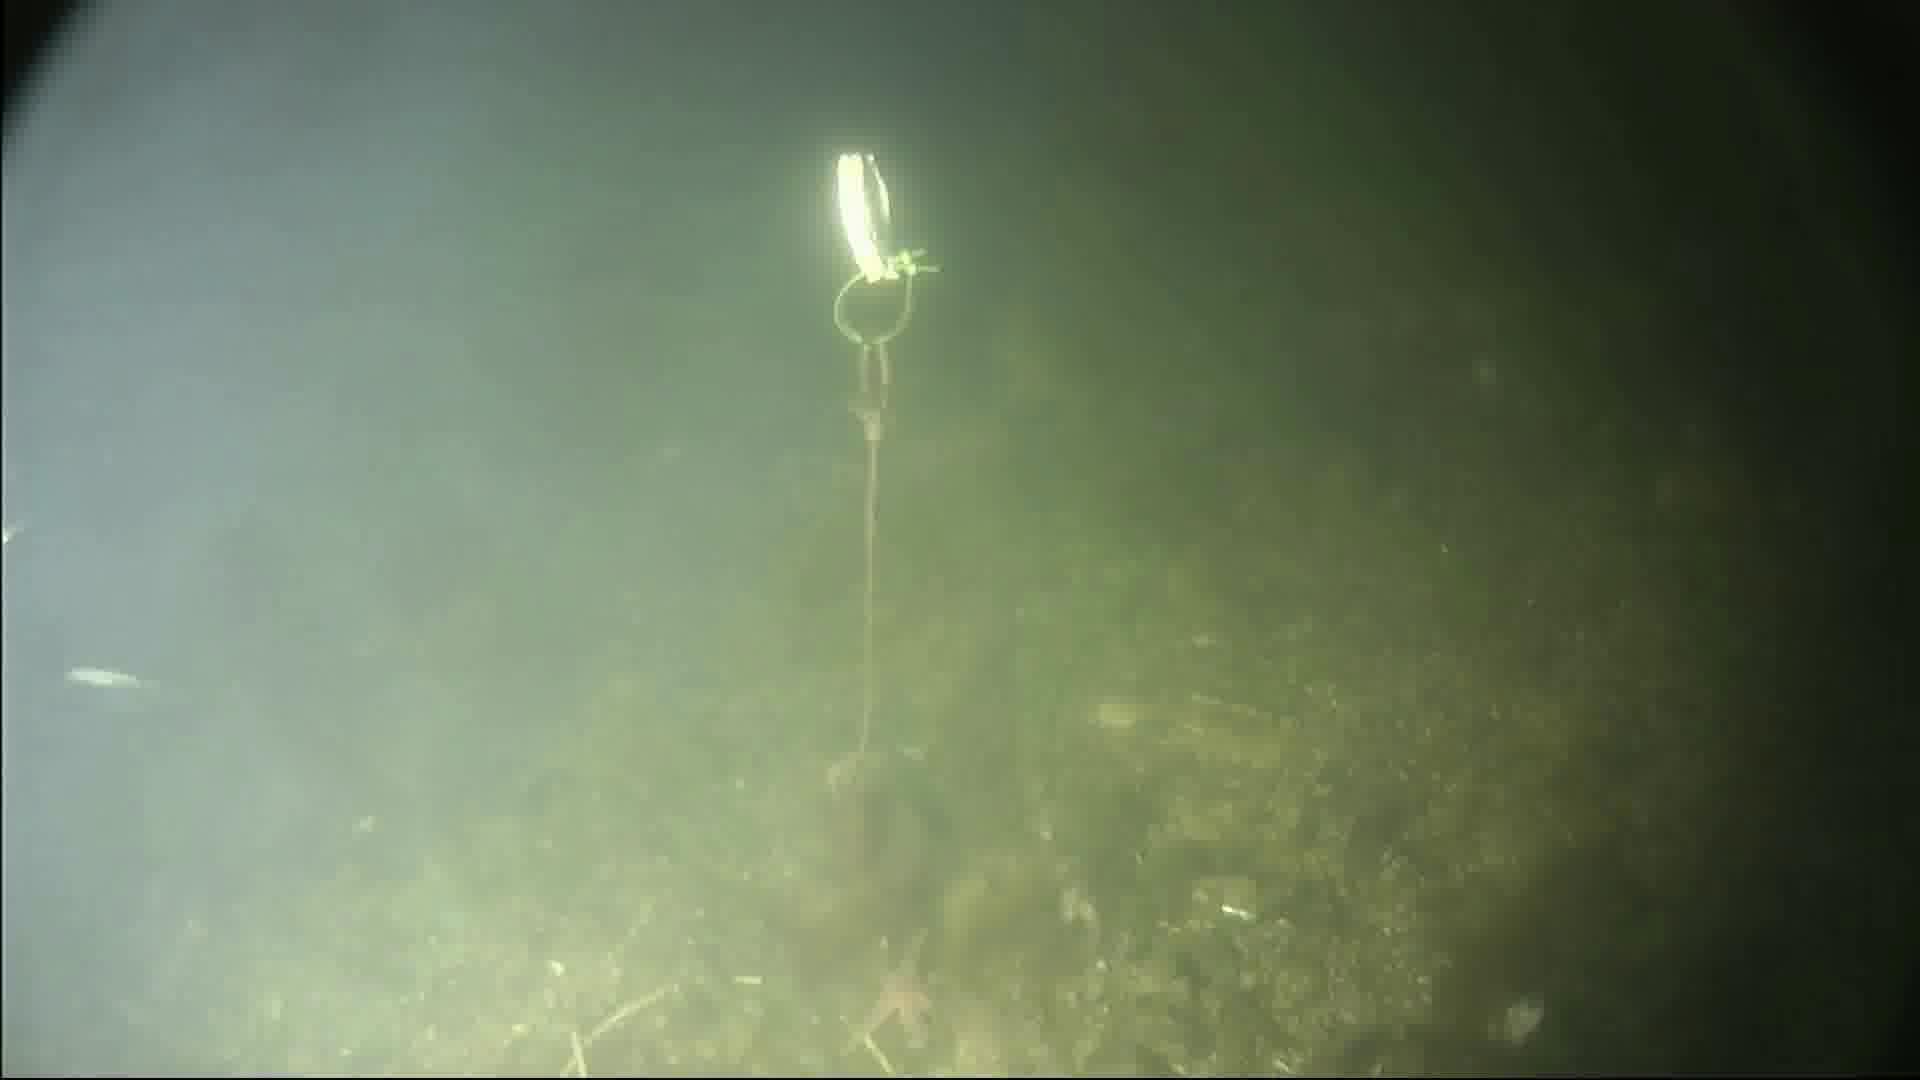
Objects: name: small_fish
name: starfish
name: crab